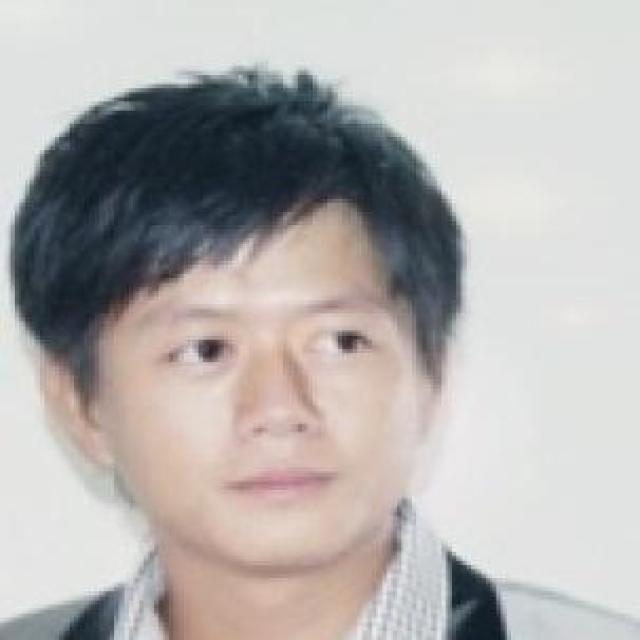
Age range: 21-44